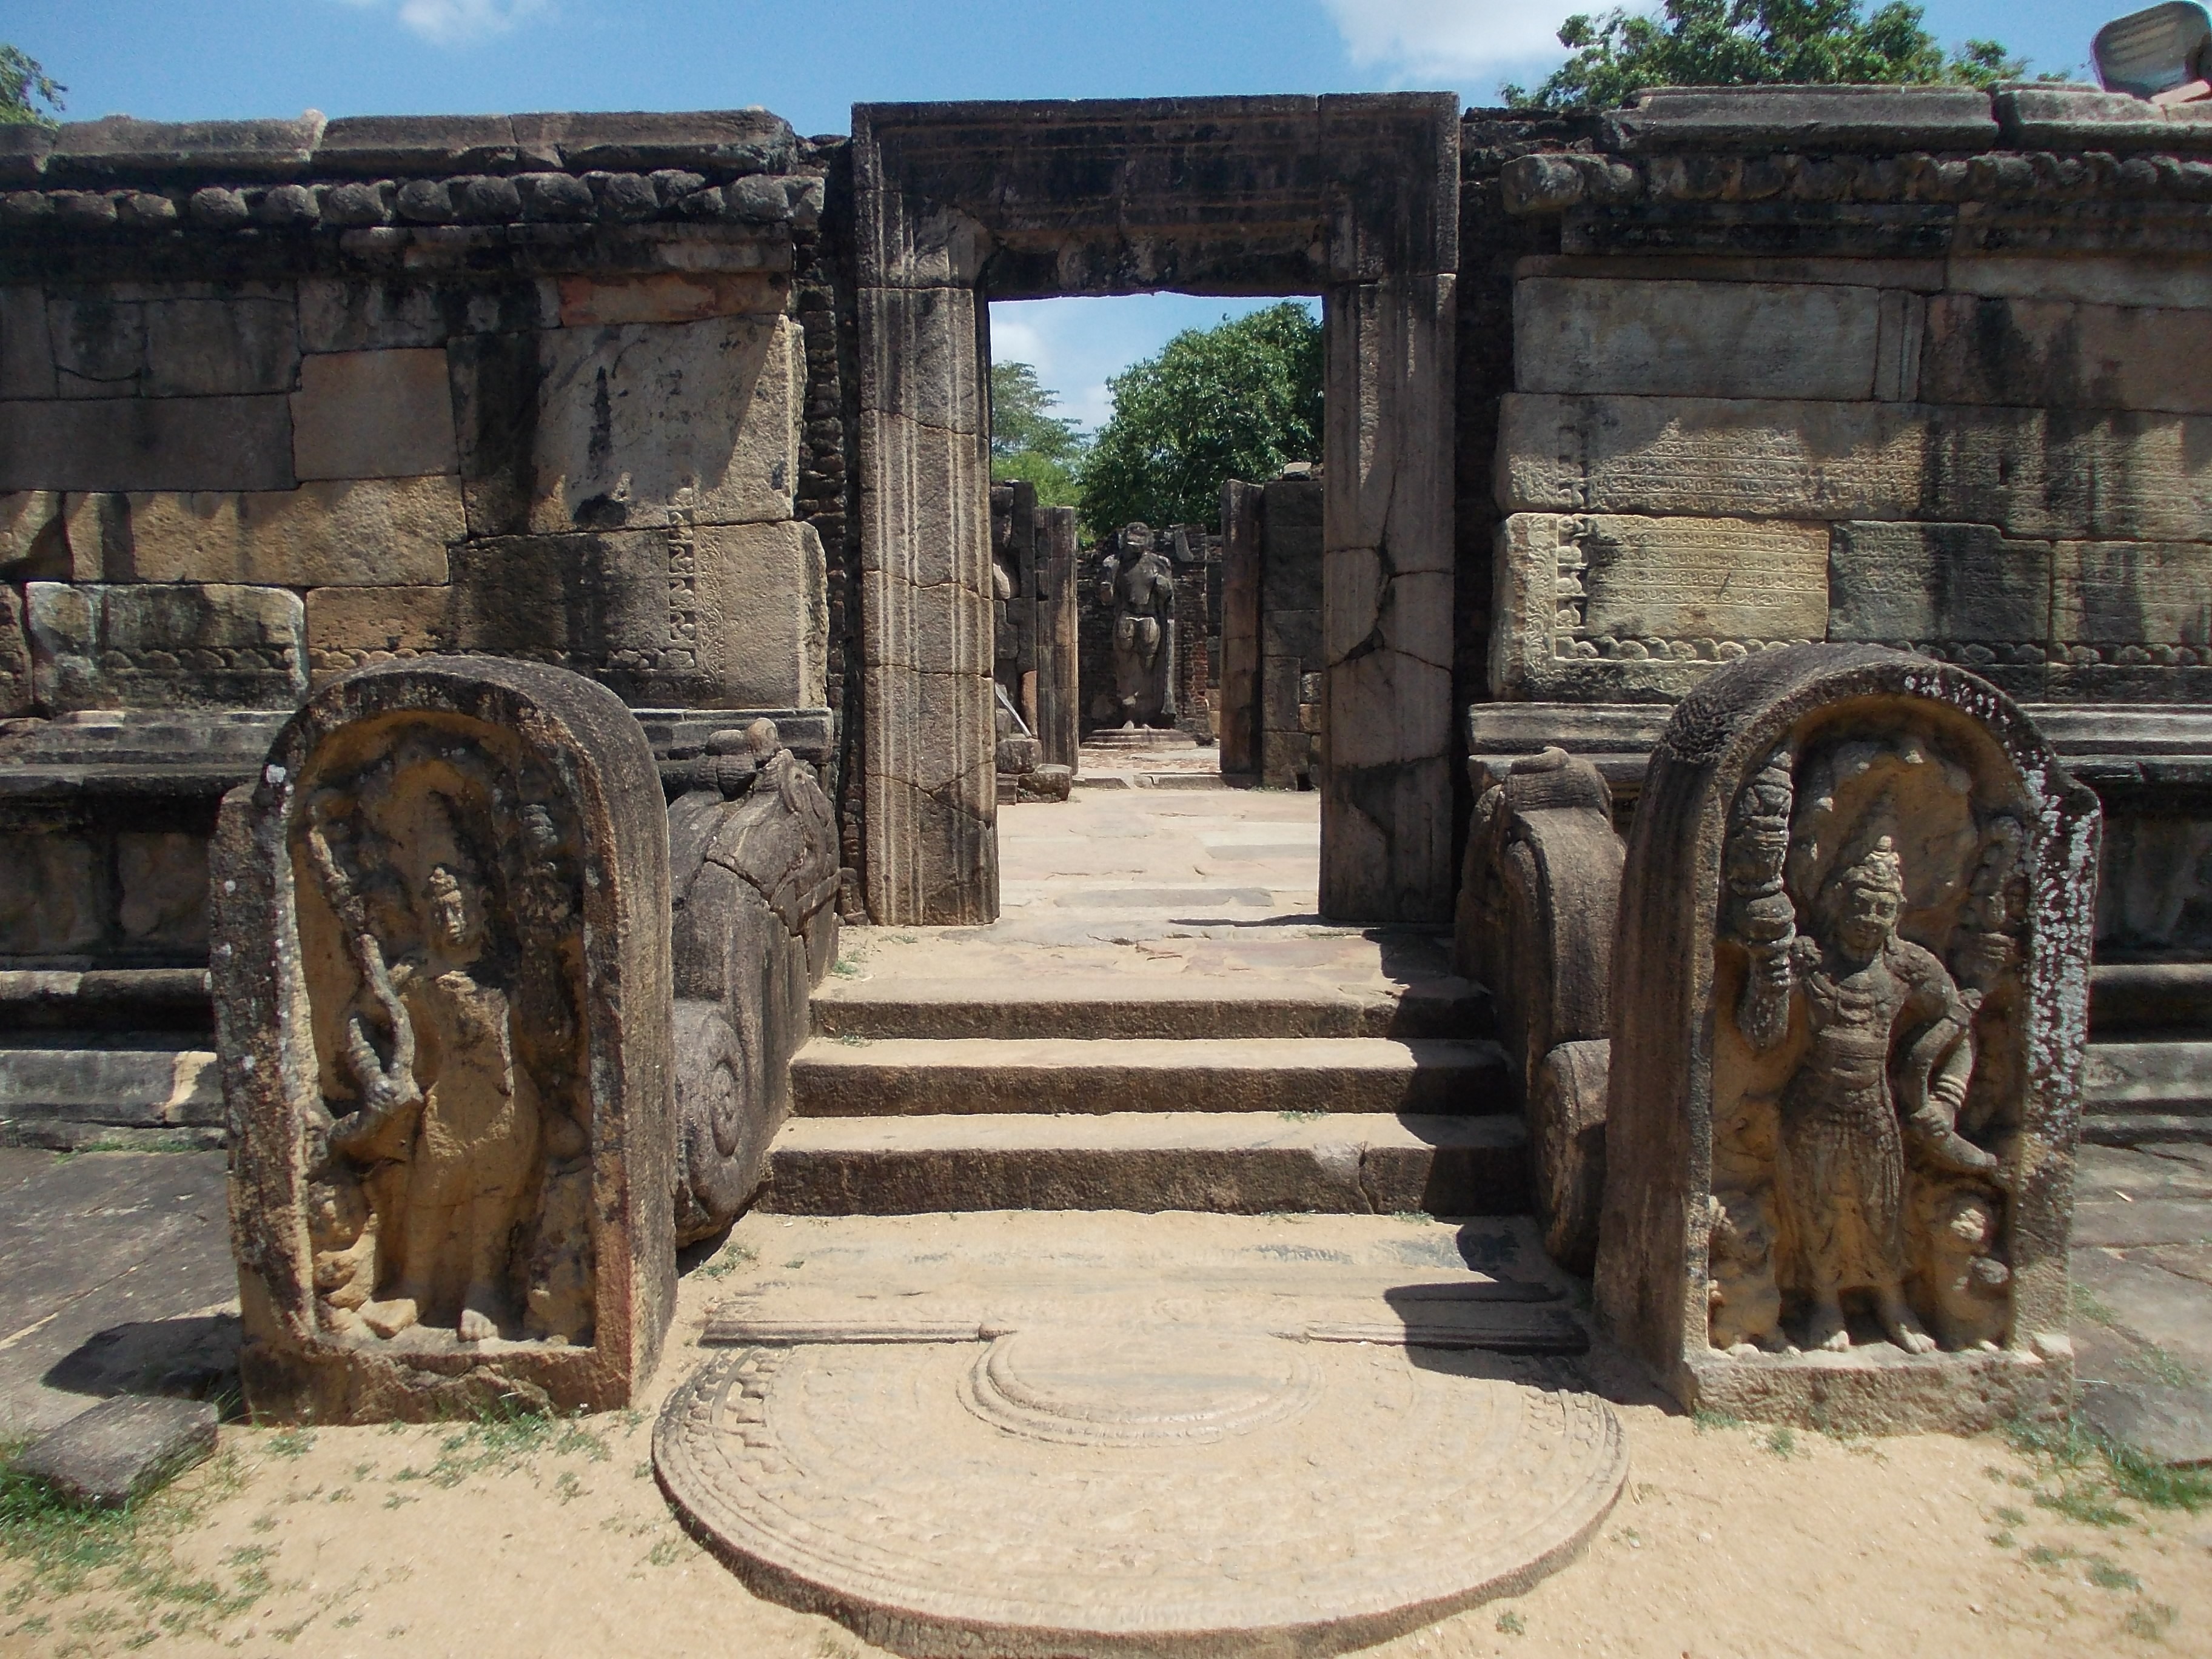
town, stone, travel, arch, ancient, fortification, stones, temple, ruins, history, sri lanka, old temple, historic site, ancient history, polonnaruwa, watadageya